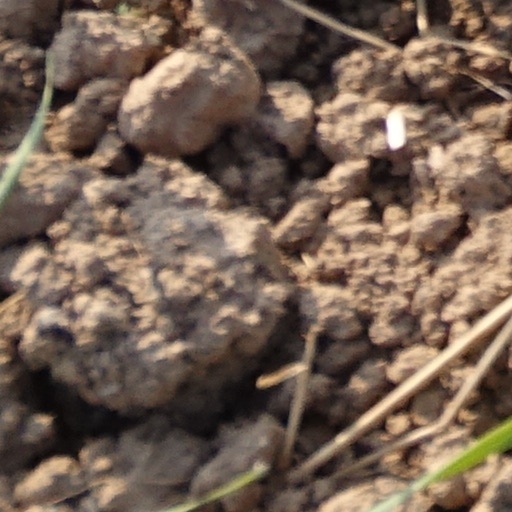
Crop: wheat